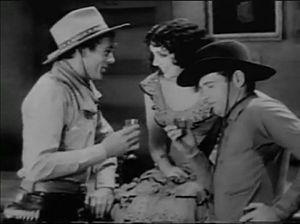
Nina Quartero est une actrice américaine, née Gladys Quartararo le 17 mars 1908 à New York, morte le 23 novembre 1985 à Los Angeles — Quartier de Woodland Hills.